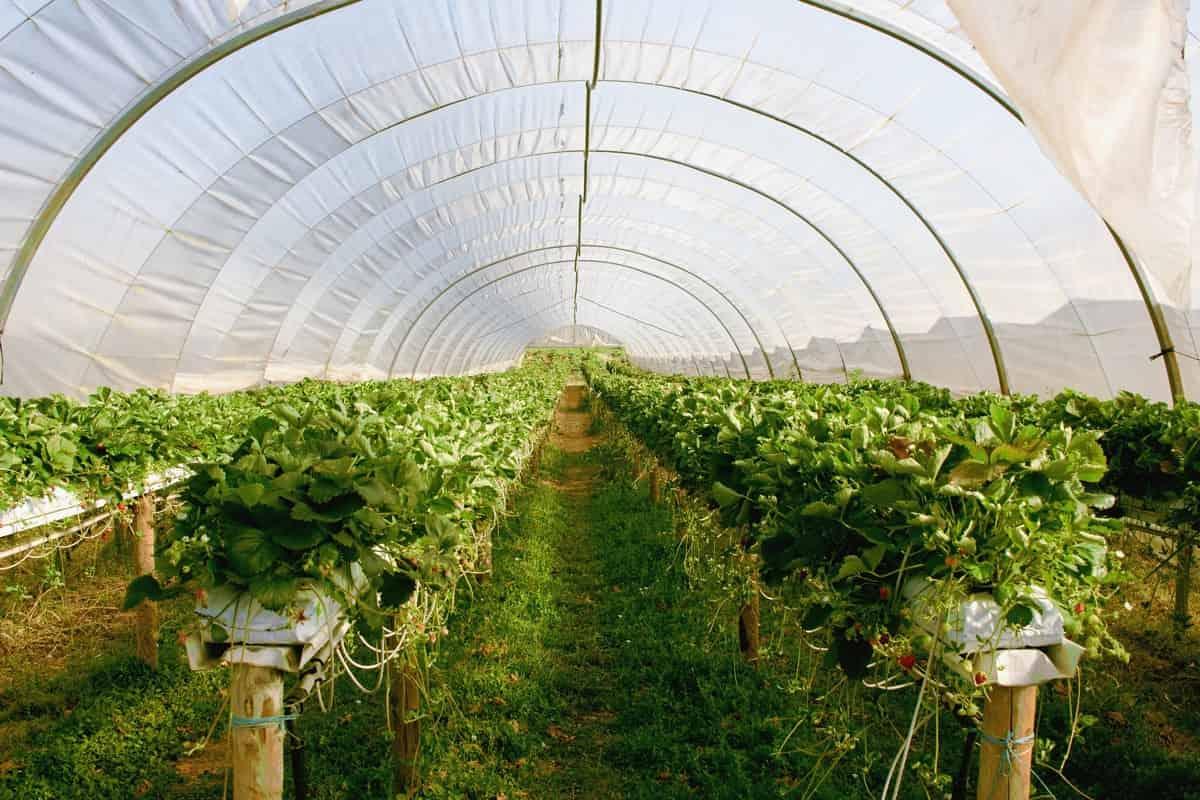
Chafu kubwa yenye muundo wa chuma na plastiki nyeupe ikilinda safu ndefu za mimea ya kijani kibichi ambayo inaonekana kuwa ni ya [cs] strawberry [cs] iliyopandwa kwenye sufuria zilizosimika. Kuna barabara ndogo ya udongo kati ya safu ikionyesha matumizi ya kilimo cha wima.